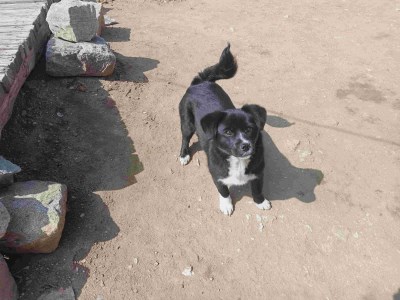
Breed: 3336-n000121-chinese_rural_dog